Nymphaea heudelotii

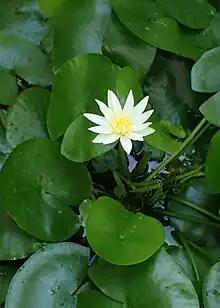
Flowering "Nymphaea heudelotii" specimen cultivated in the Botanischer Garten und Botanisches Museum Berlin

"Nymphaea heudelotii" is a relatively small, delicate herb with 1(–2) cm wide rhizomes. The ovoid to round leaves with an entire margin display reddish colouration on the adaxial surface, as well as red colouration with purple spotting on the abaxial surface. The lobes of the leaf have a rounded apex. The petioles is 20 cm long and slim.